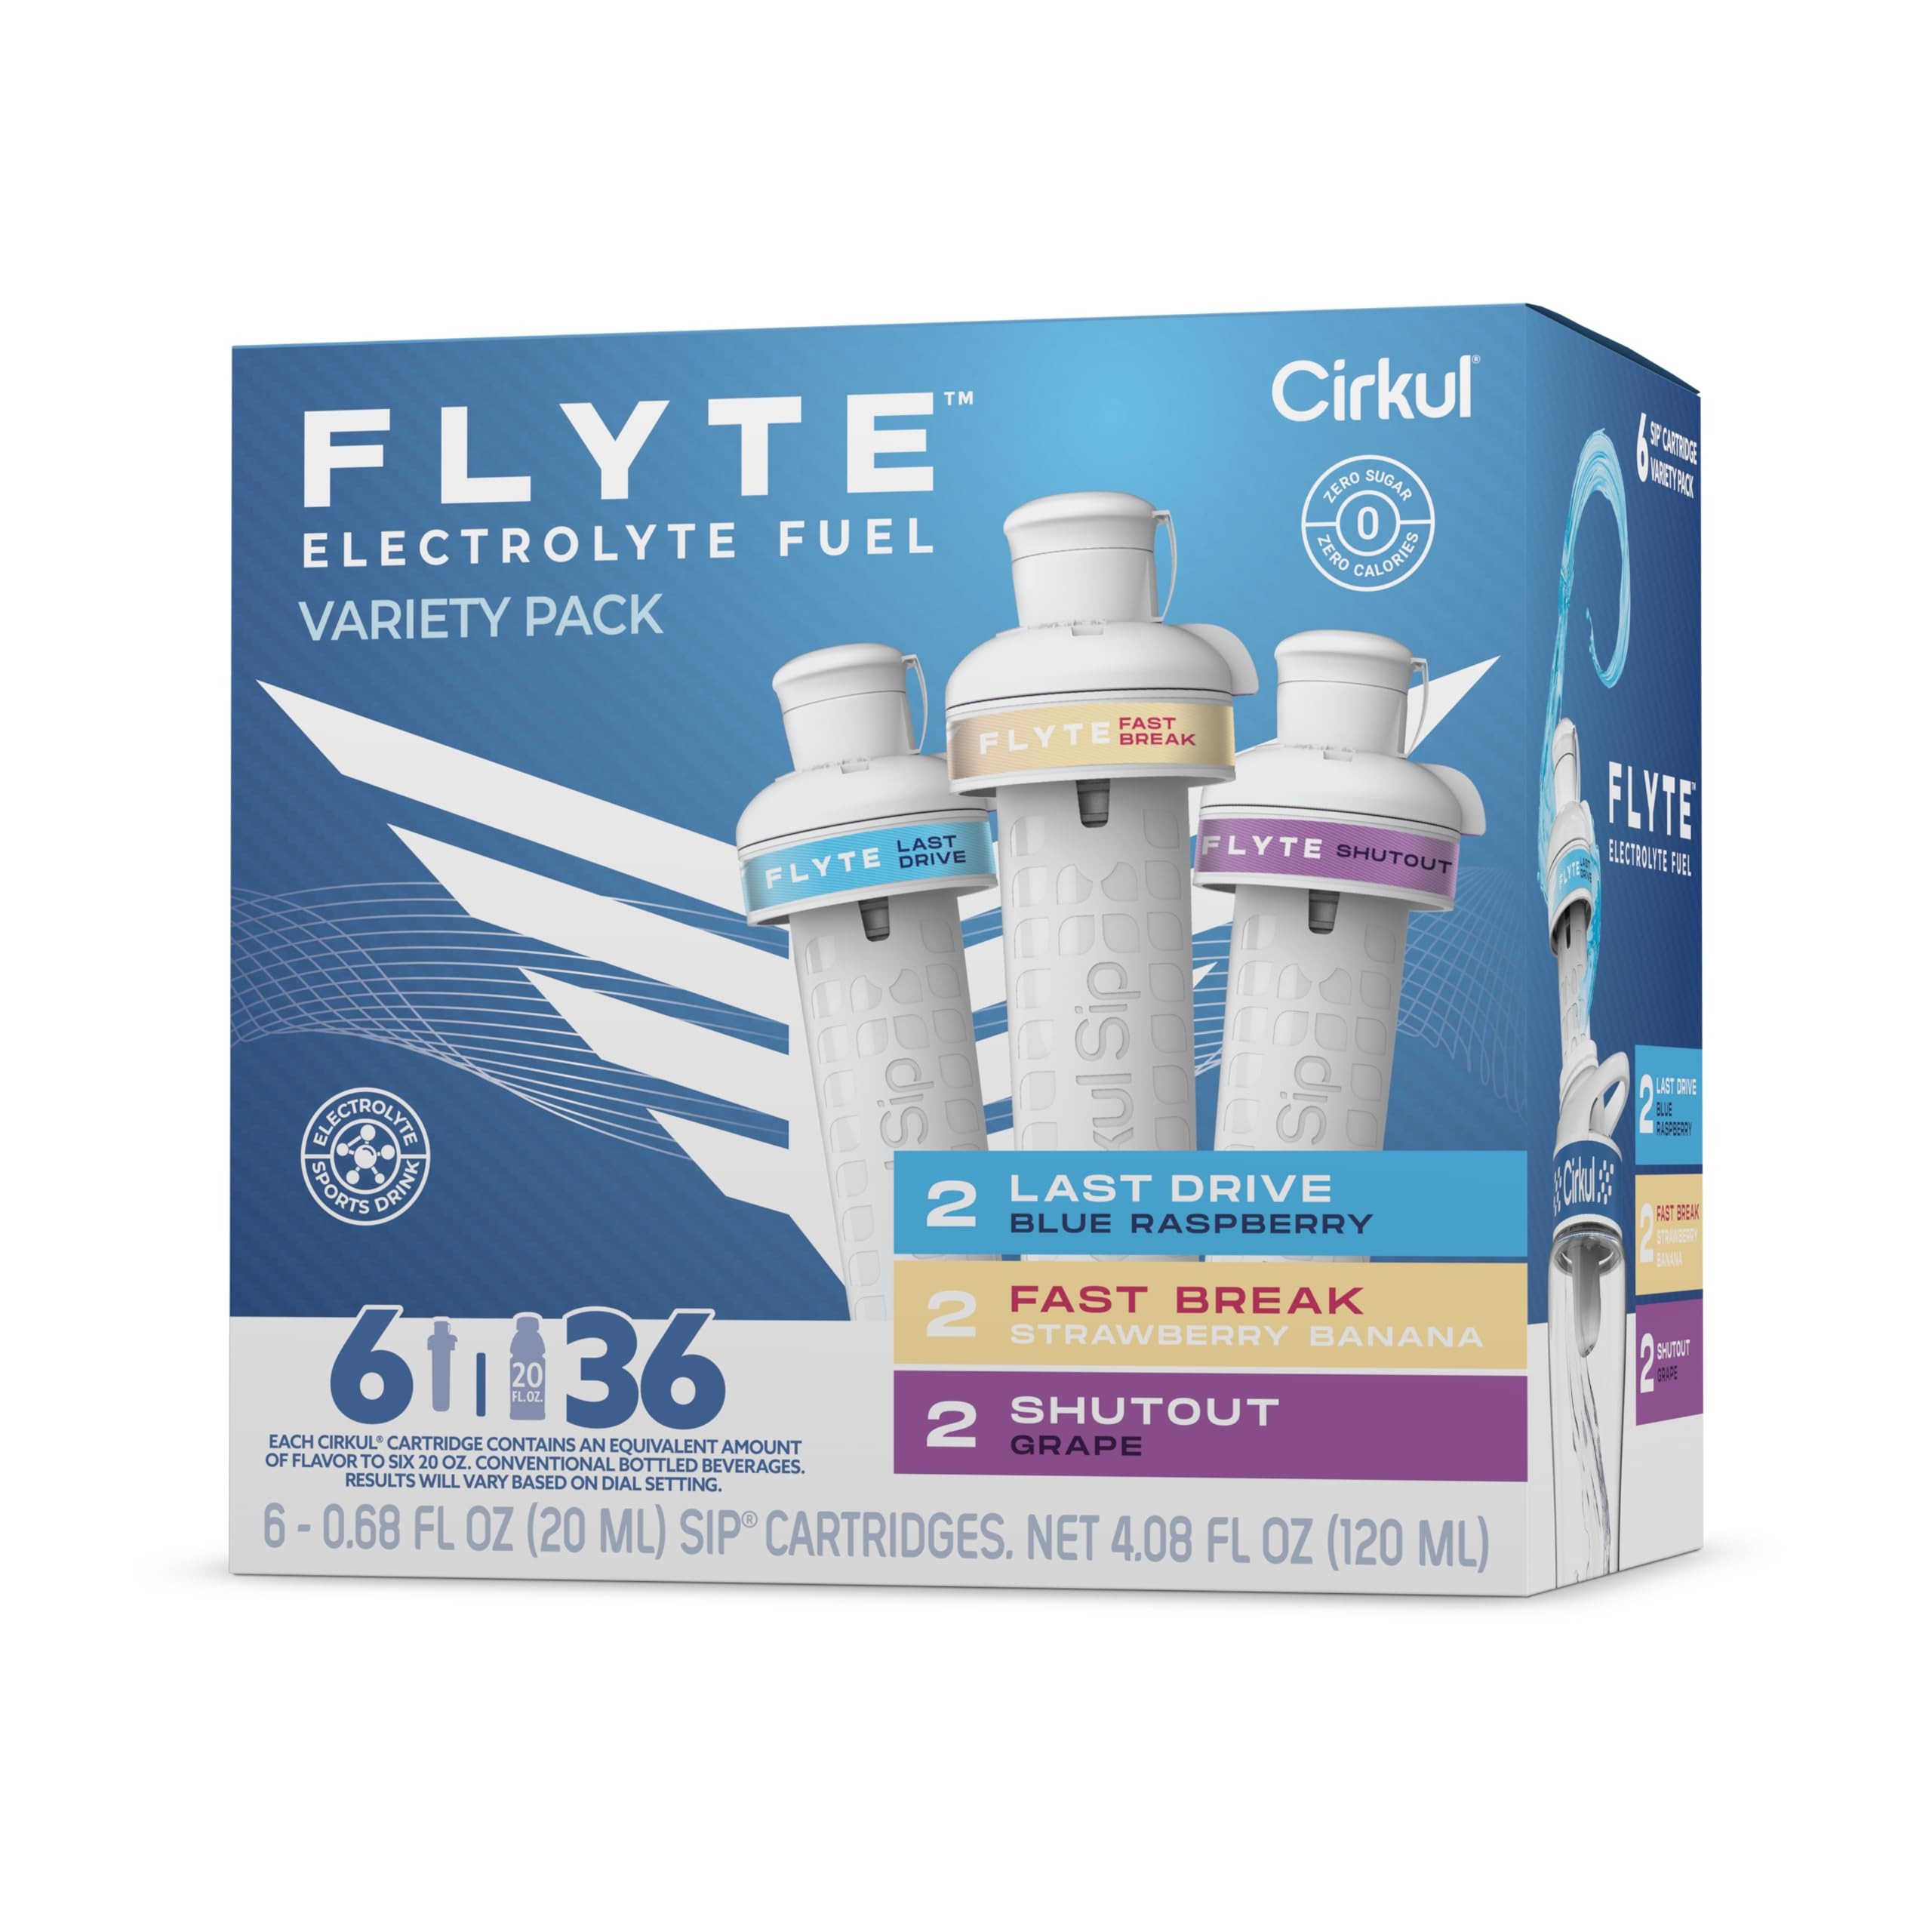
Item Name: Cirkul Flyte Flavor Cartridge Variety Pack with Electrolytes, 6-Pack (2 Last Drive, 2 Fast Break, 2 Shutout)
Bullet Point 1: IT’S TIME TO TAKE FLYTE: Flyte is packed with electrolytes to fuel your next move.
Bullet Point 2: CUSTOMIZABLE FLAVOR DIAL: Cirkul's Flavor Dial technology gives you full control of your flavor; dial up or down as you please.
Bullet Point 3: DELICIOUS FLAVORS: From enhanced waters and sports drinks to iced teas and energy drinks, Cirkul has beverage options for everyone.
Bullet Point 4: ZERO CALORIES & NO SUGAR: All Cirkul flavor cartridges are zero calories and have no sugar, no artificial flavors, and no artificial colors.
Bullet Point 5: MULTIPLE REFILLS ON THE GO: Each Cirkul cartridge contains an equivalent amount of flavor to six 20 oz. conventional bottled beverages. Results will vary based on dial setting.
Product Description: This Variety Pack is the perfect way to get started with Cirkul. Each box includes six flavor cartridges with replenishing electrolytes that are great for adding refreshing flavors to your water. Want to drink more water? At Cirkul, our mission is to make drinking water delicious, convenient, and fun.
Value: 6.0
Unit: Count

Price: 19.98